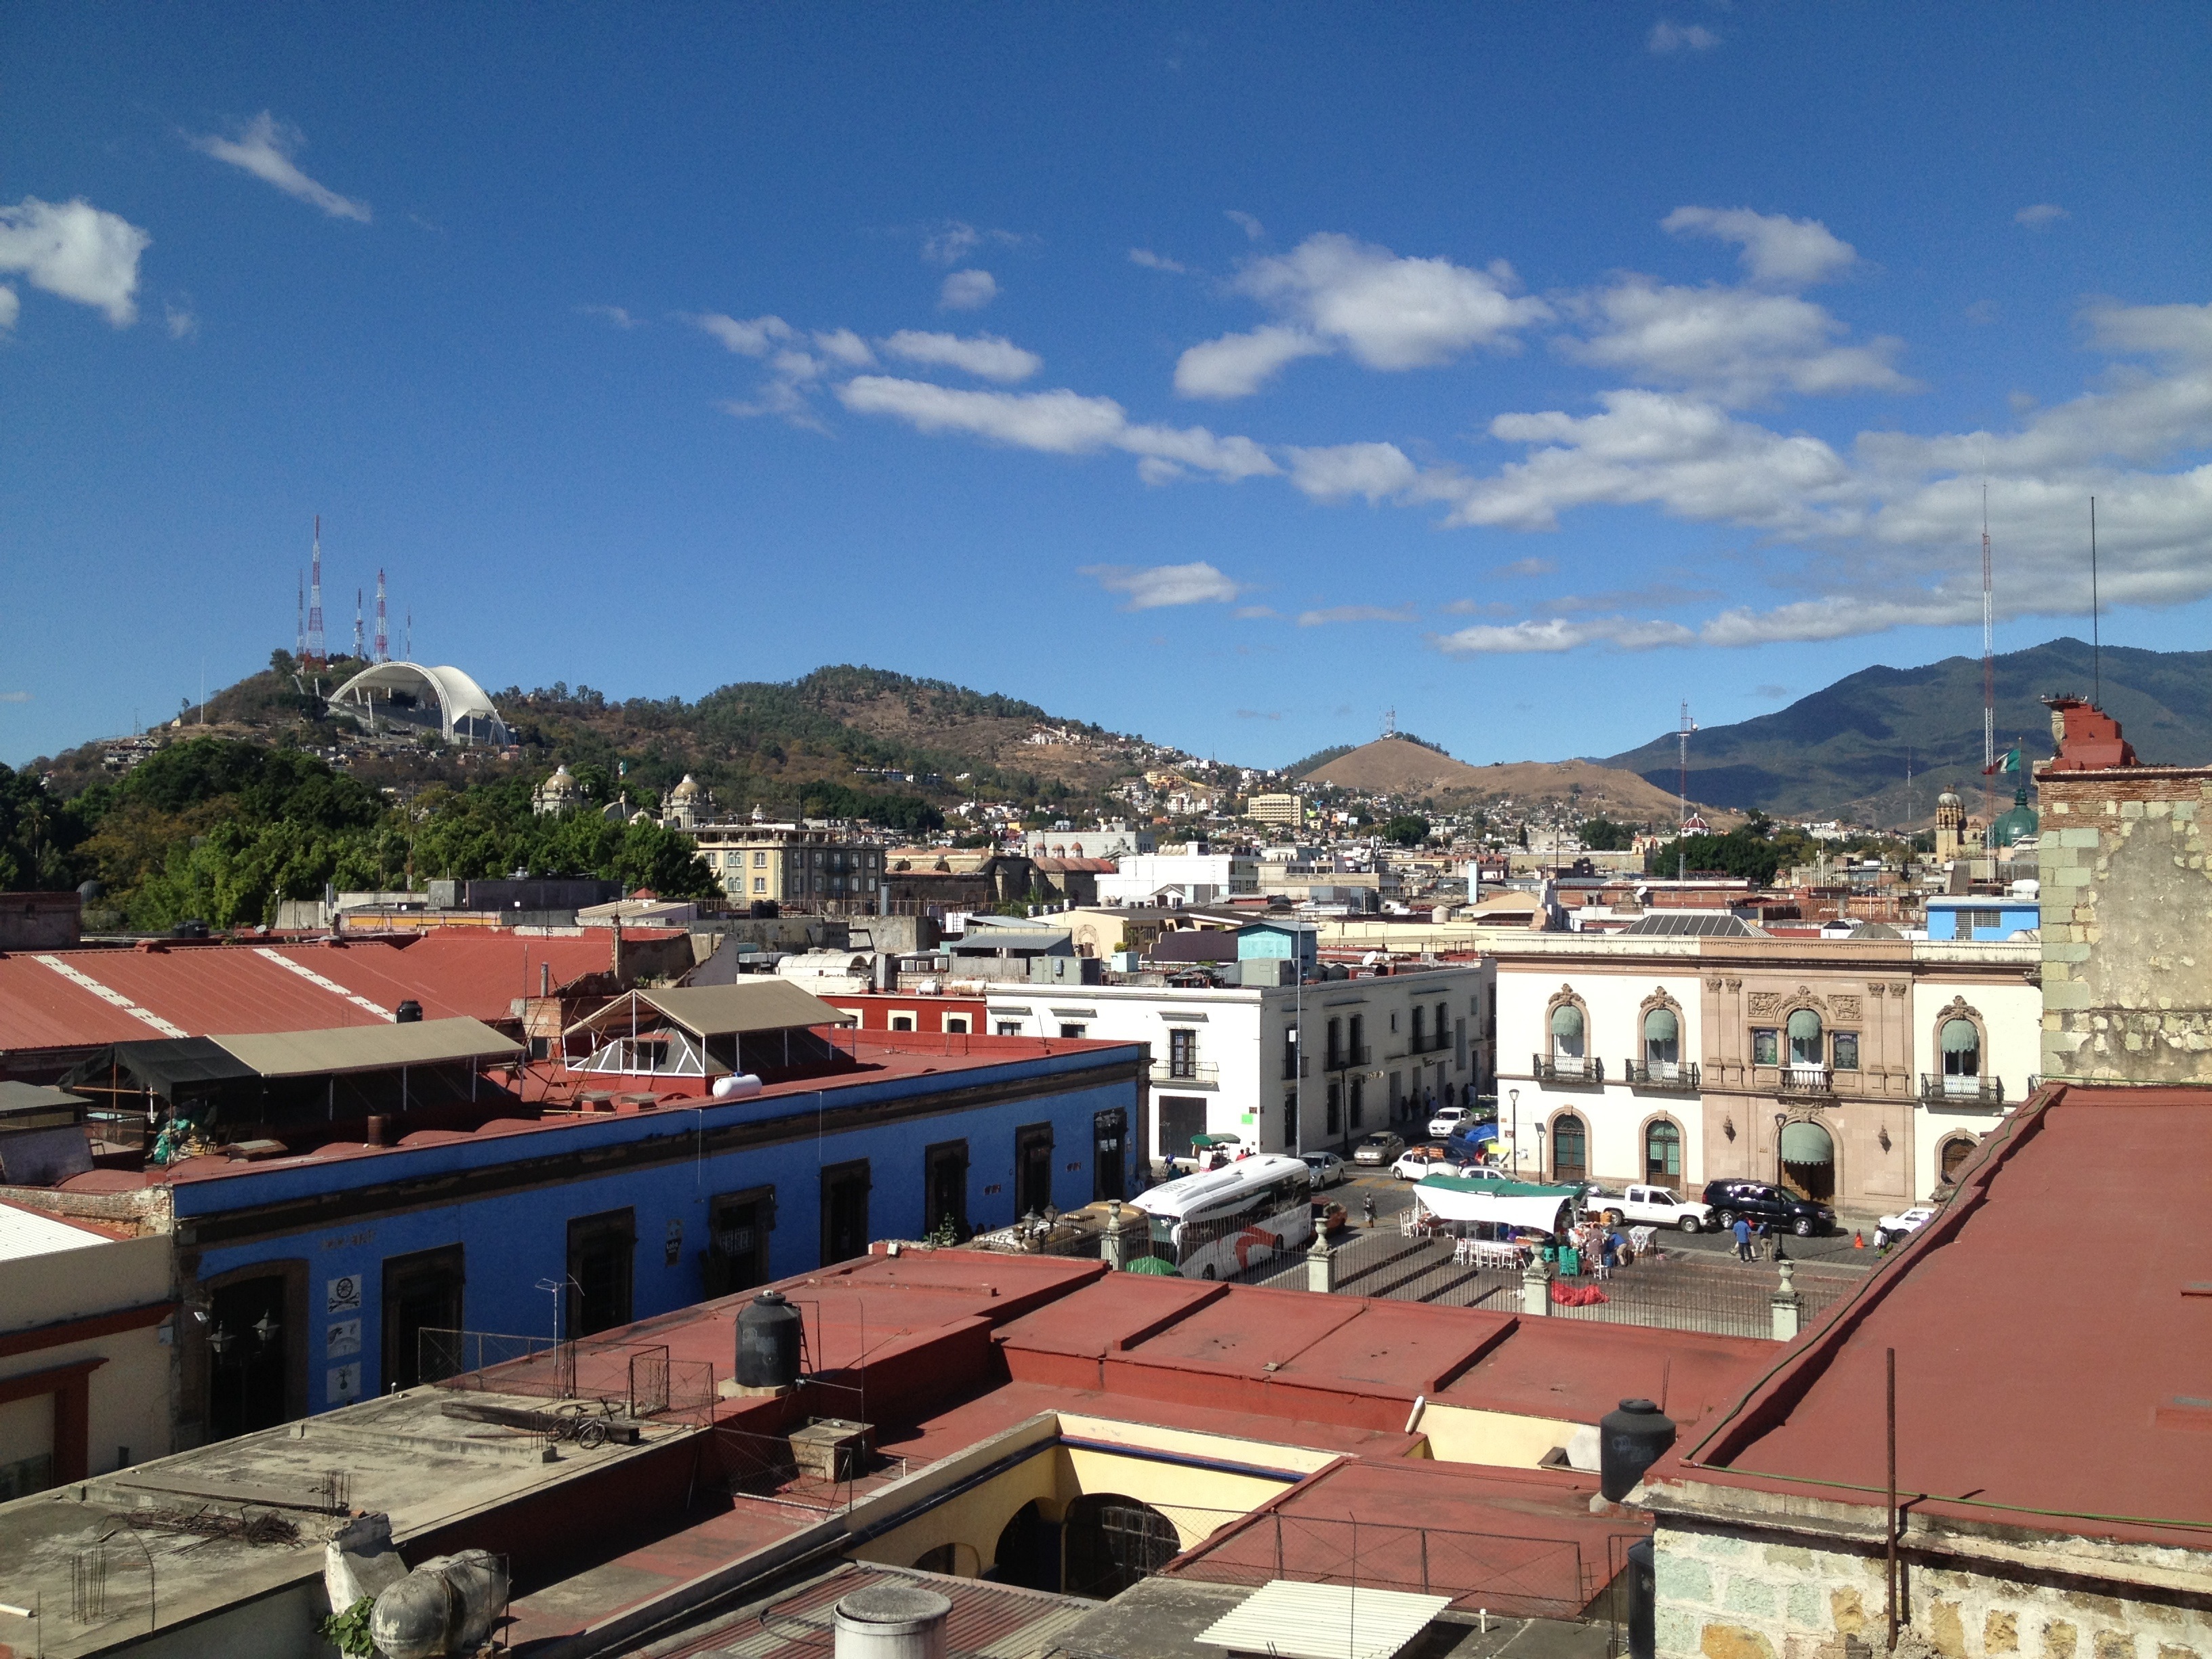
town, roof, city, cityscape, panorama, downtown, vacation, village, suburb, mexico, houses, neighbourhood, colonial, oaxaca, residential area, human settlement